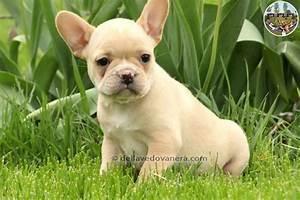
dog